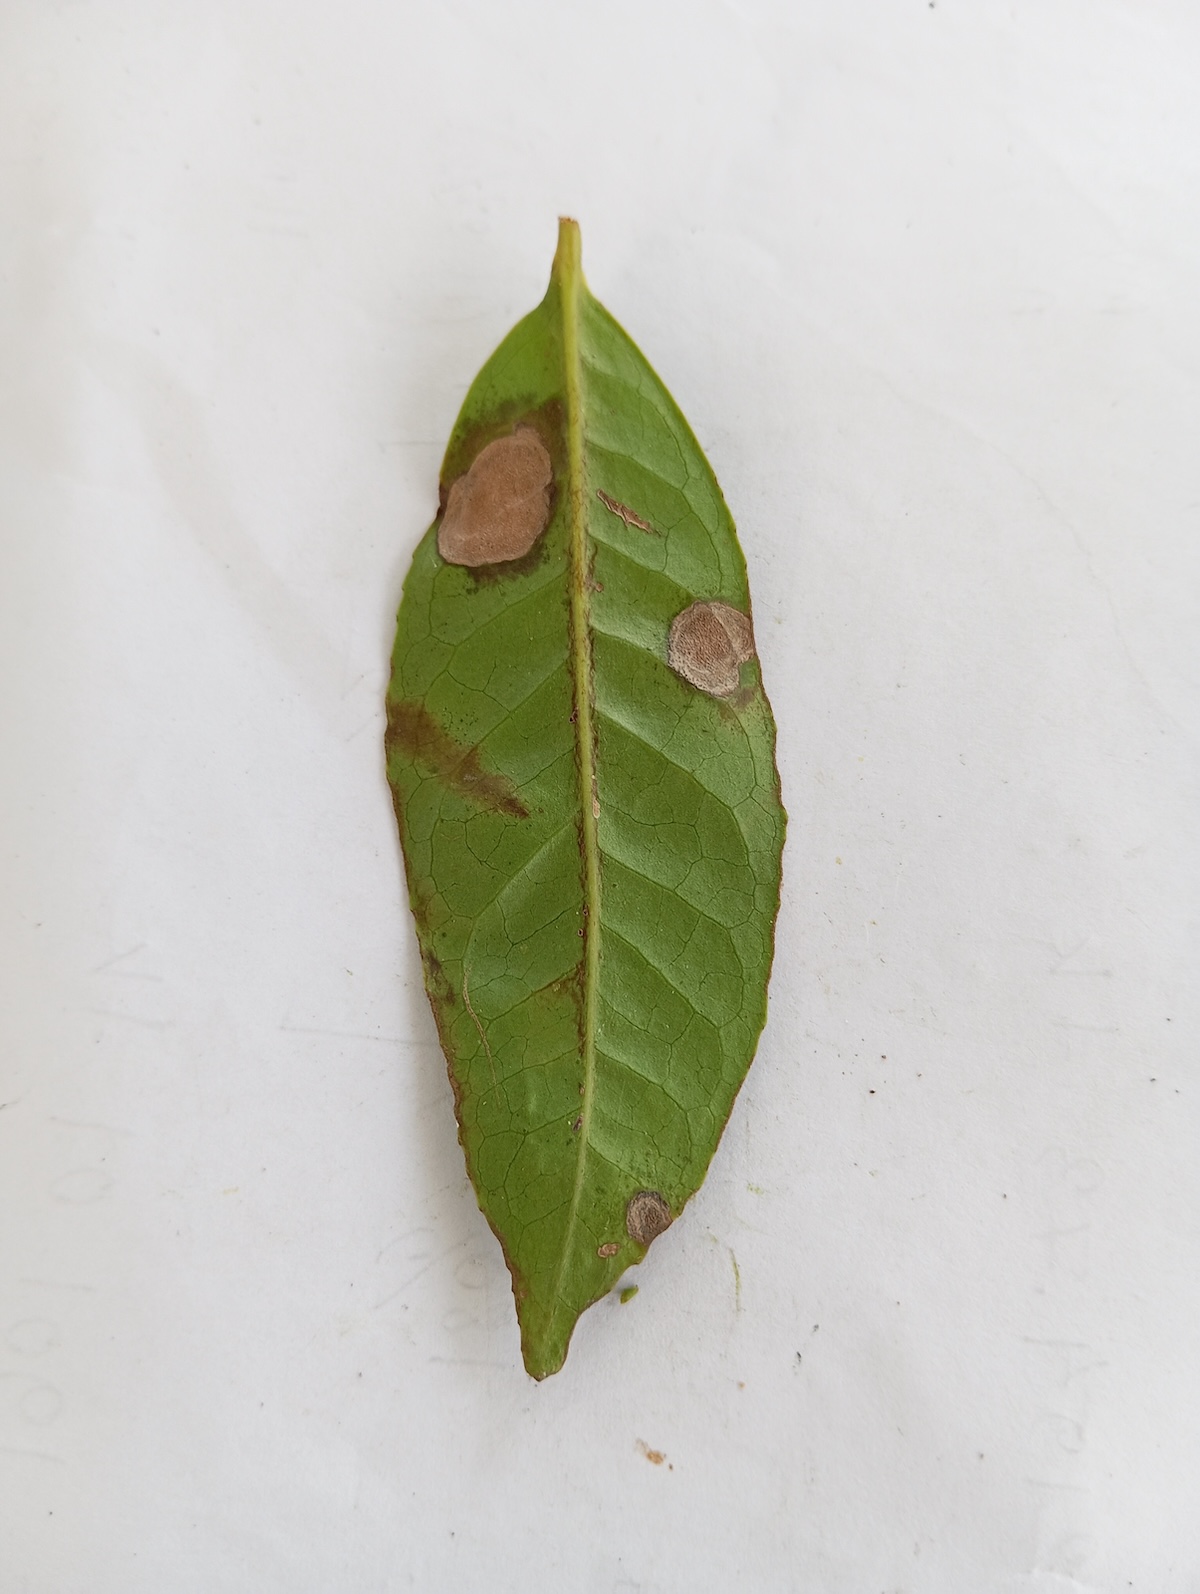
Label: Gray Blight